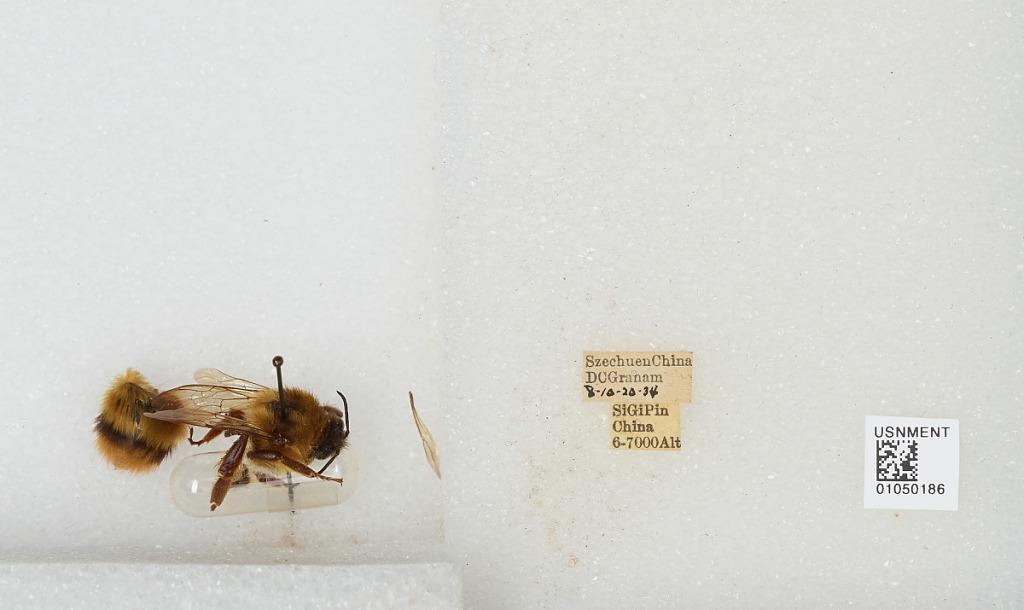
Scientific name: Bombus sp.
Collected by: D. Graham
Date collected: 1934-8-10
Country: China
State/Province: Sichuan
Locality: Si Gi Pin